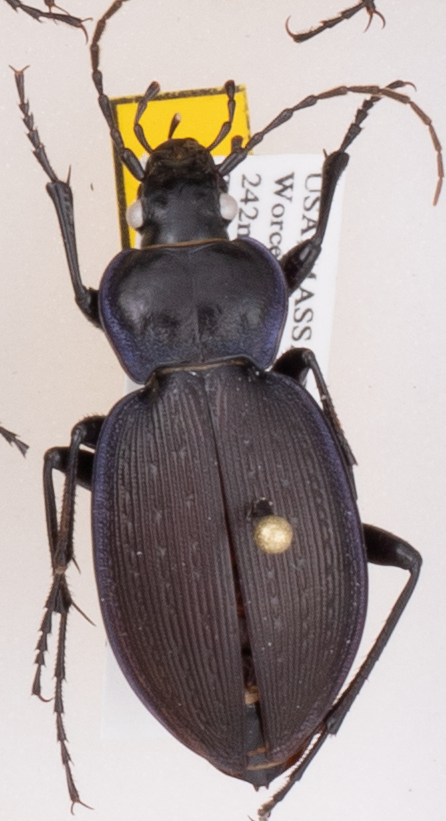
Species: Carabus goryi
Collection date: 2018-05-08
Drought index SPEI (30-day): -0.036
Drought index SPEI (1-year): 0.32
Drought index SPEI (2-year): -0.8